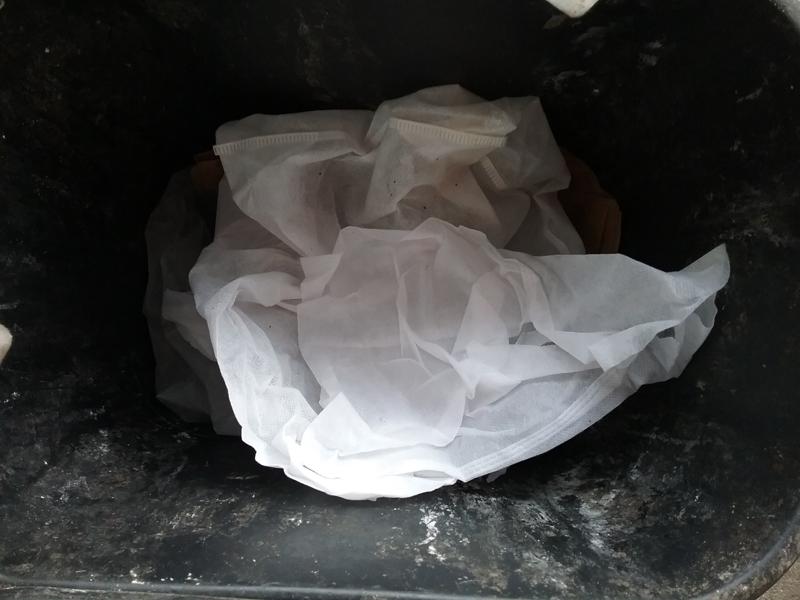
Waste category: plastic